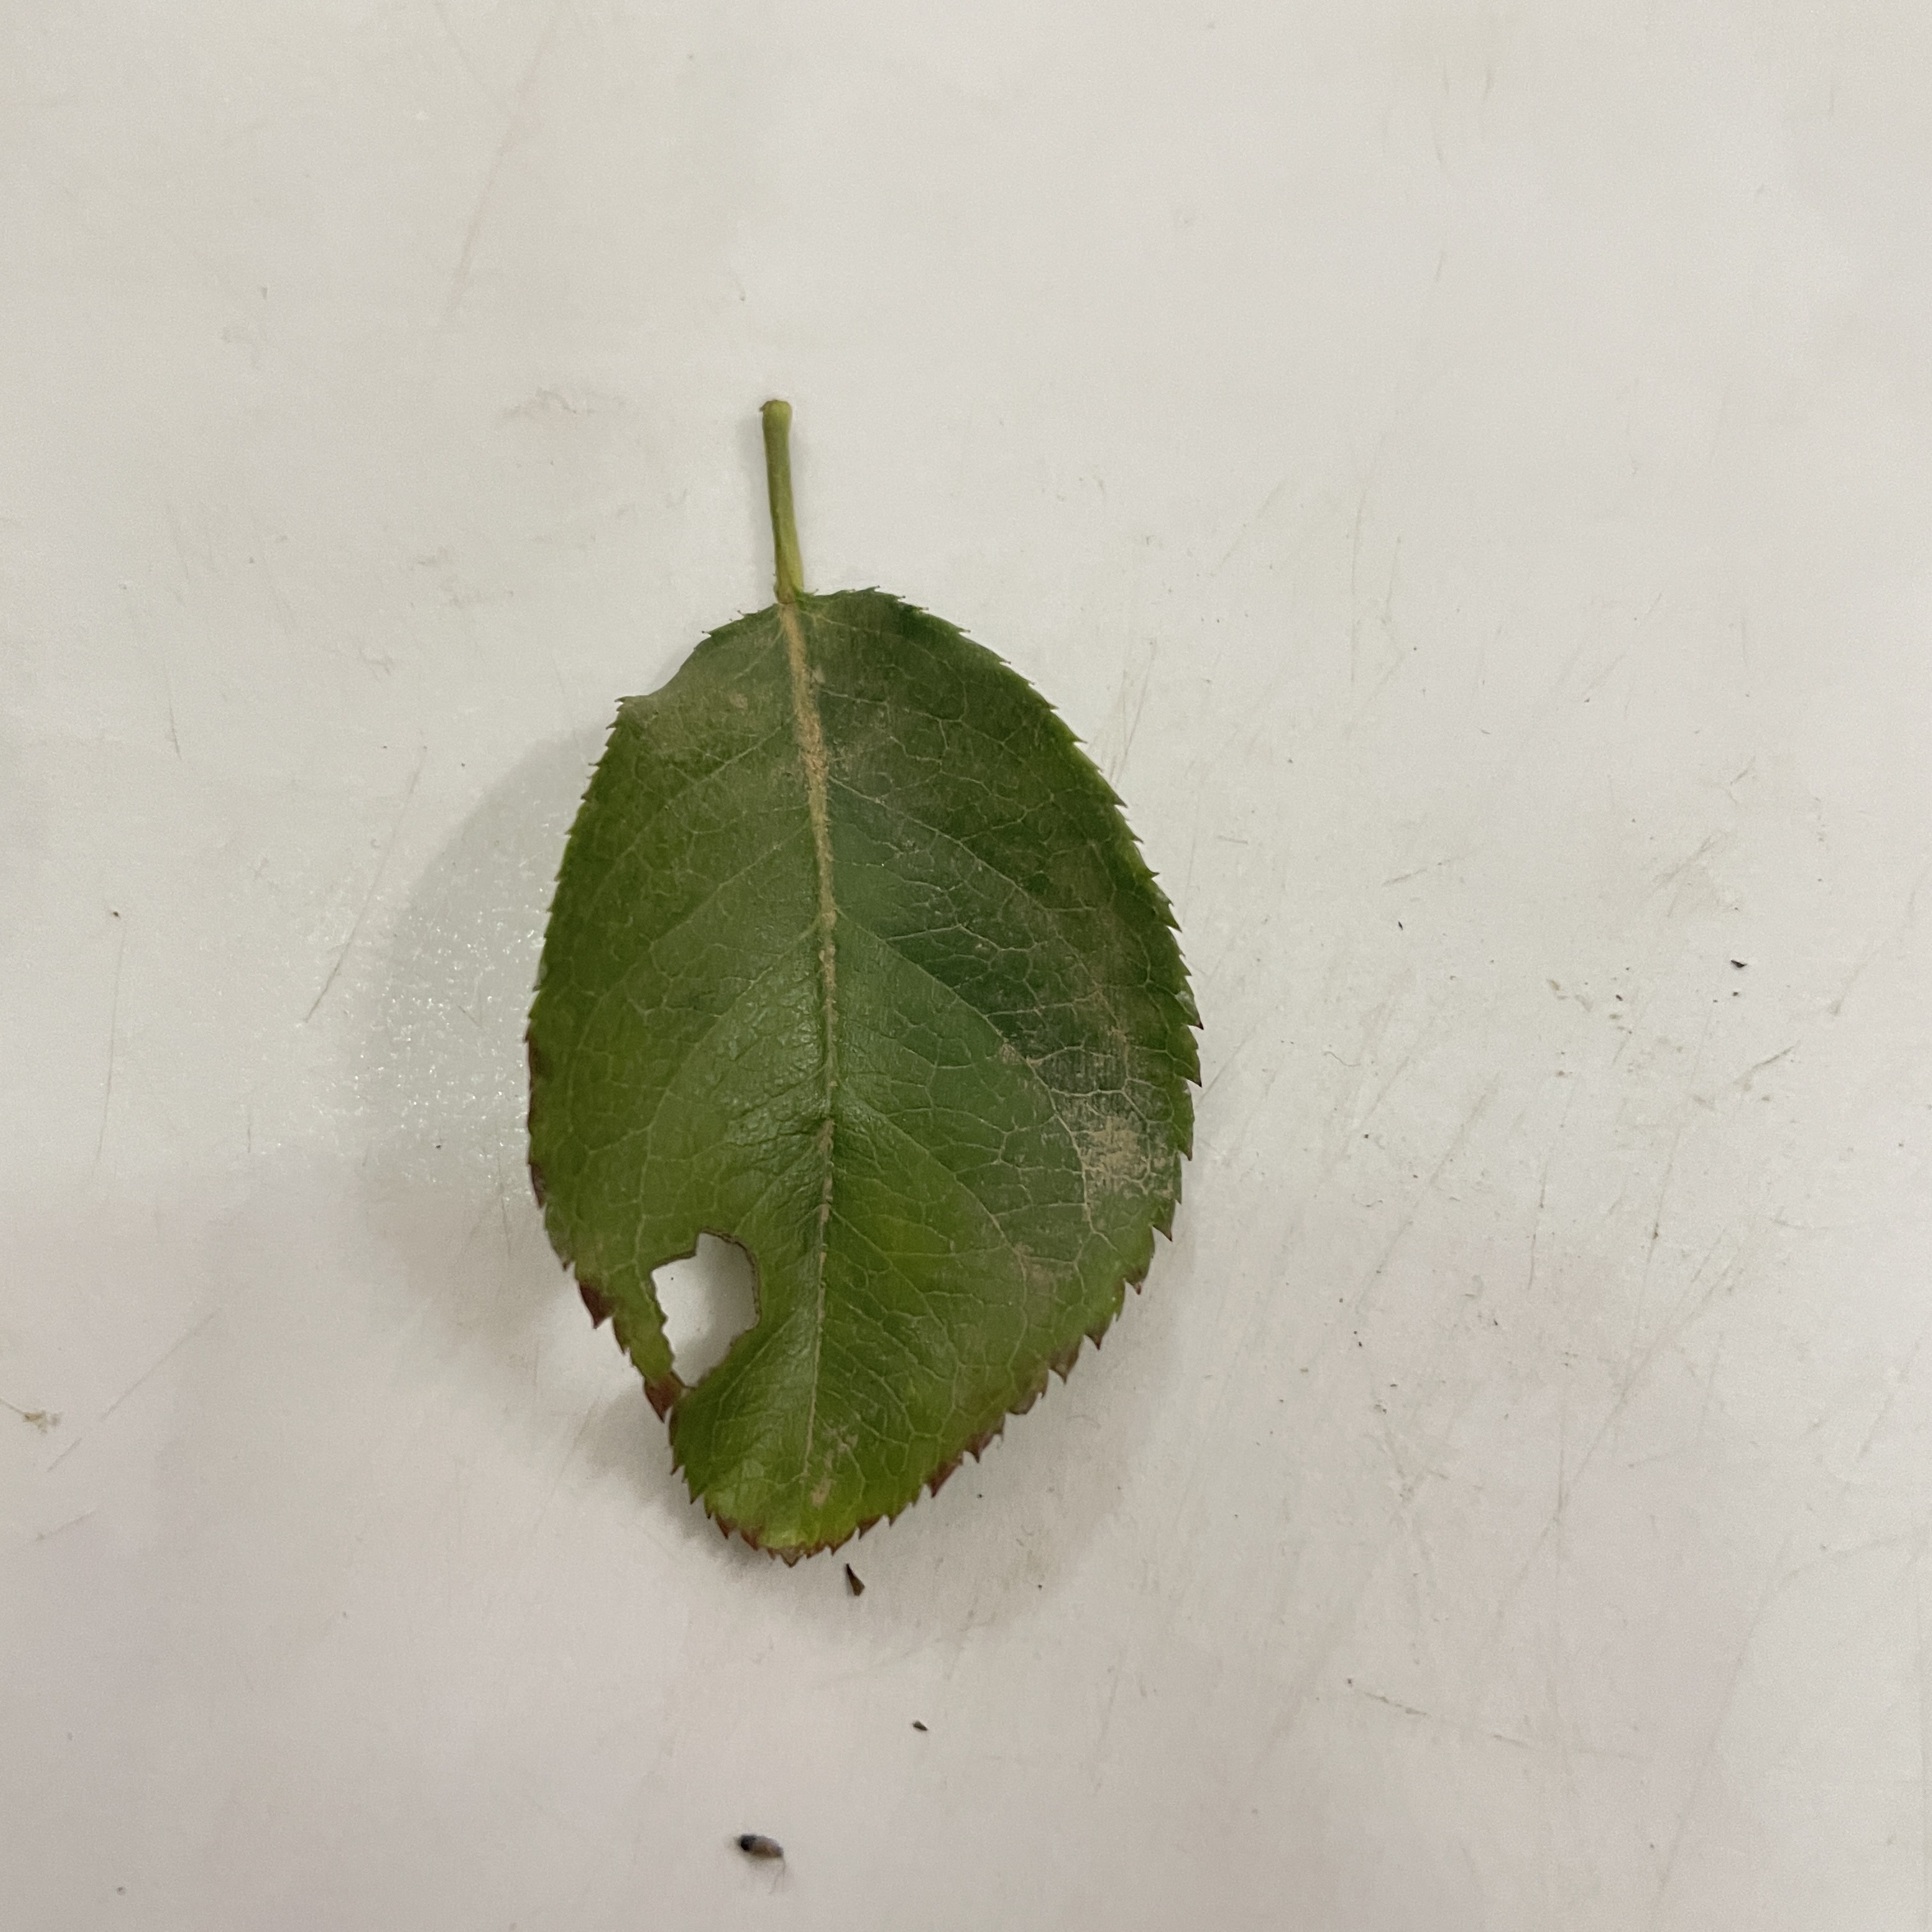
Label: Insect Hole